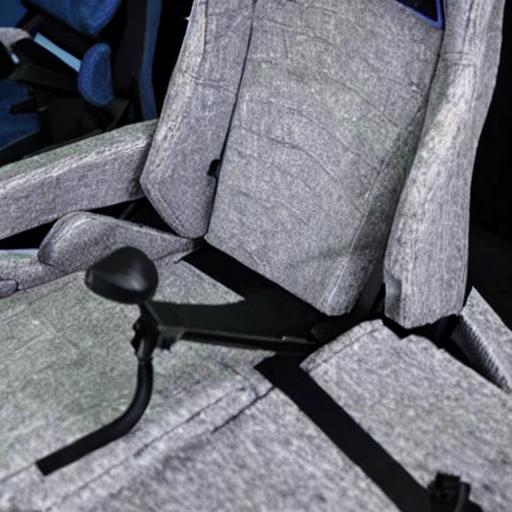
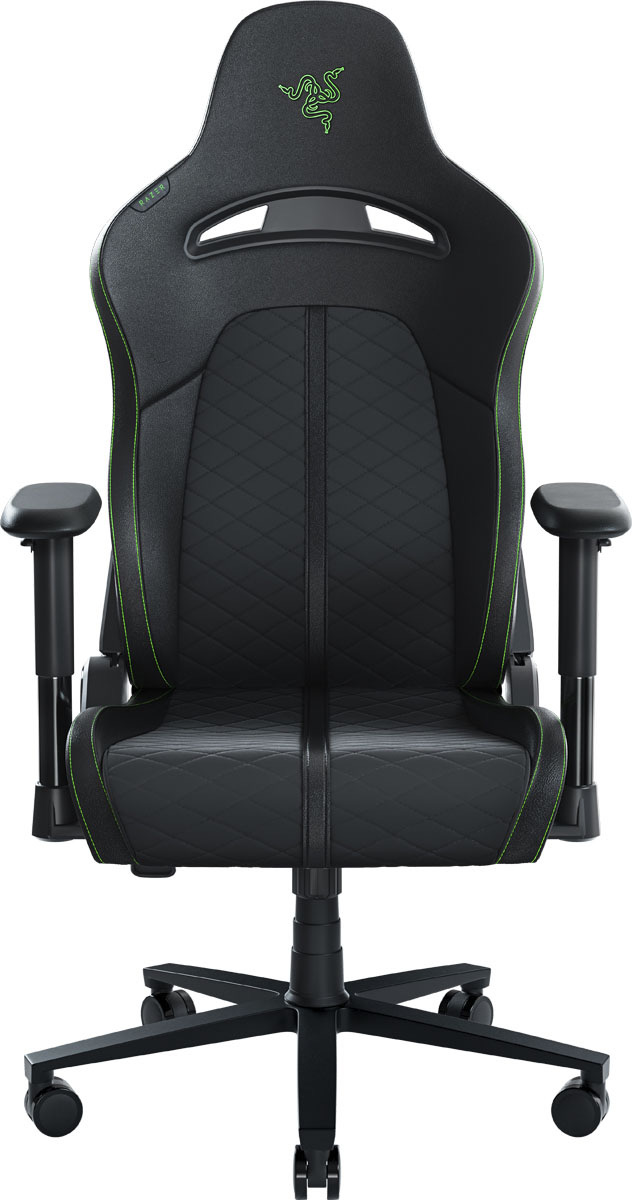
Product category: items_chair
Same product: no